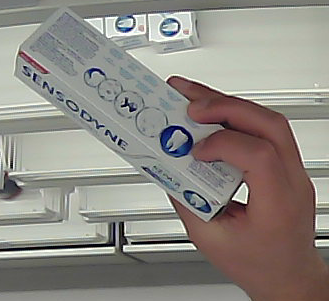
Product: sensodyne_toothpaste